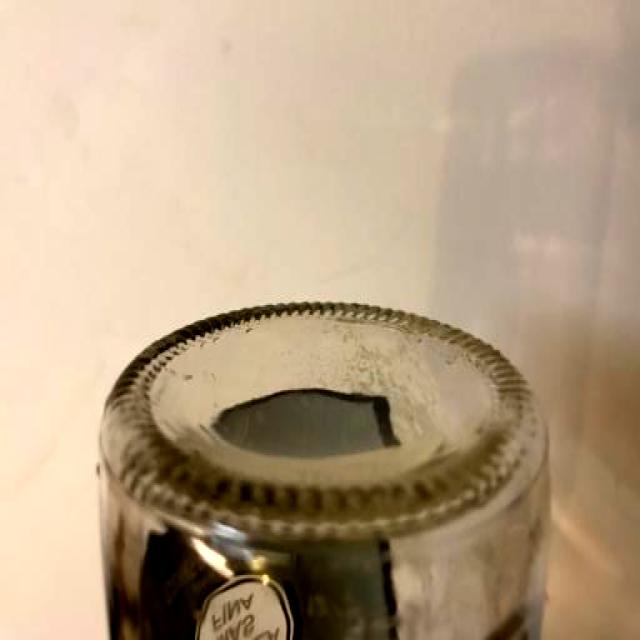
Label: Glass